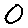
Label: 0